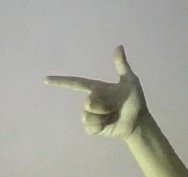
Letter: yaa